Deacon Jones

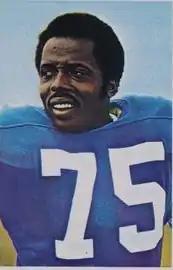
Jones with the Rams in 1972

Jones was considered by many to revolutionize the position of defensive end. He was credited with coining the phrase "sacking the quarterback". He once stated that a quarterback being sacked devastated the offense in the same way that a city was devastated when it was sacked. In 1999, Jones provided a "Los Angeles Times" reporter with some other detailed imagery about his forte: "You take all the offensive linemen and put them in a burlap bag, and then you take a baseball bat and beat on the bag. You're sacking them, you're bagging them. And that’s what you're doing with a quarterback."